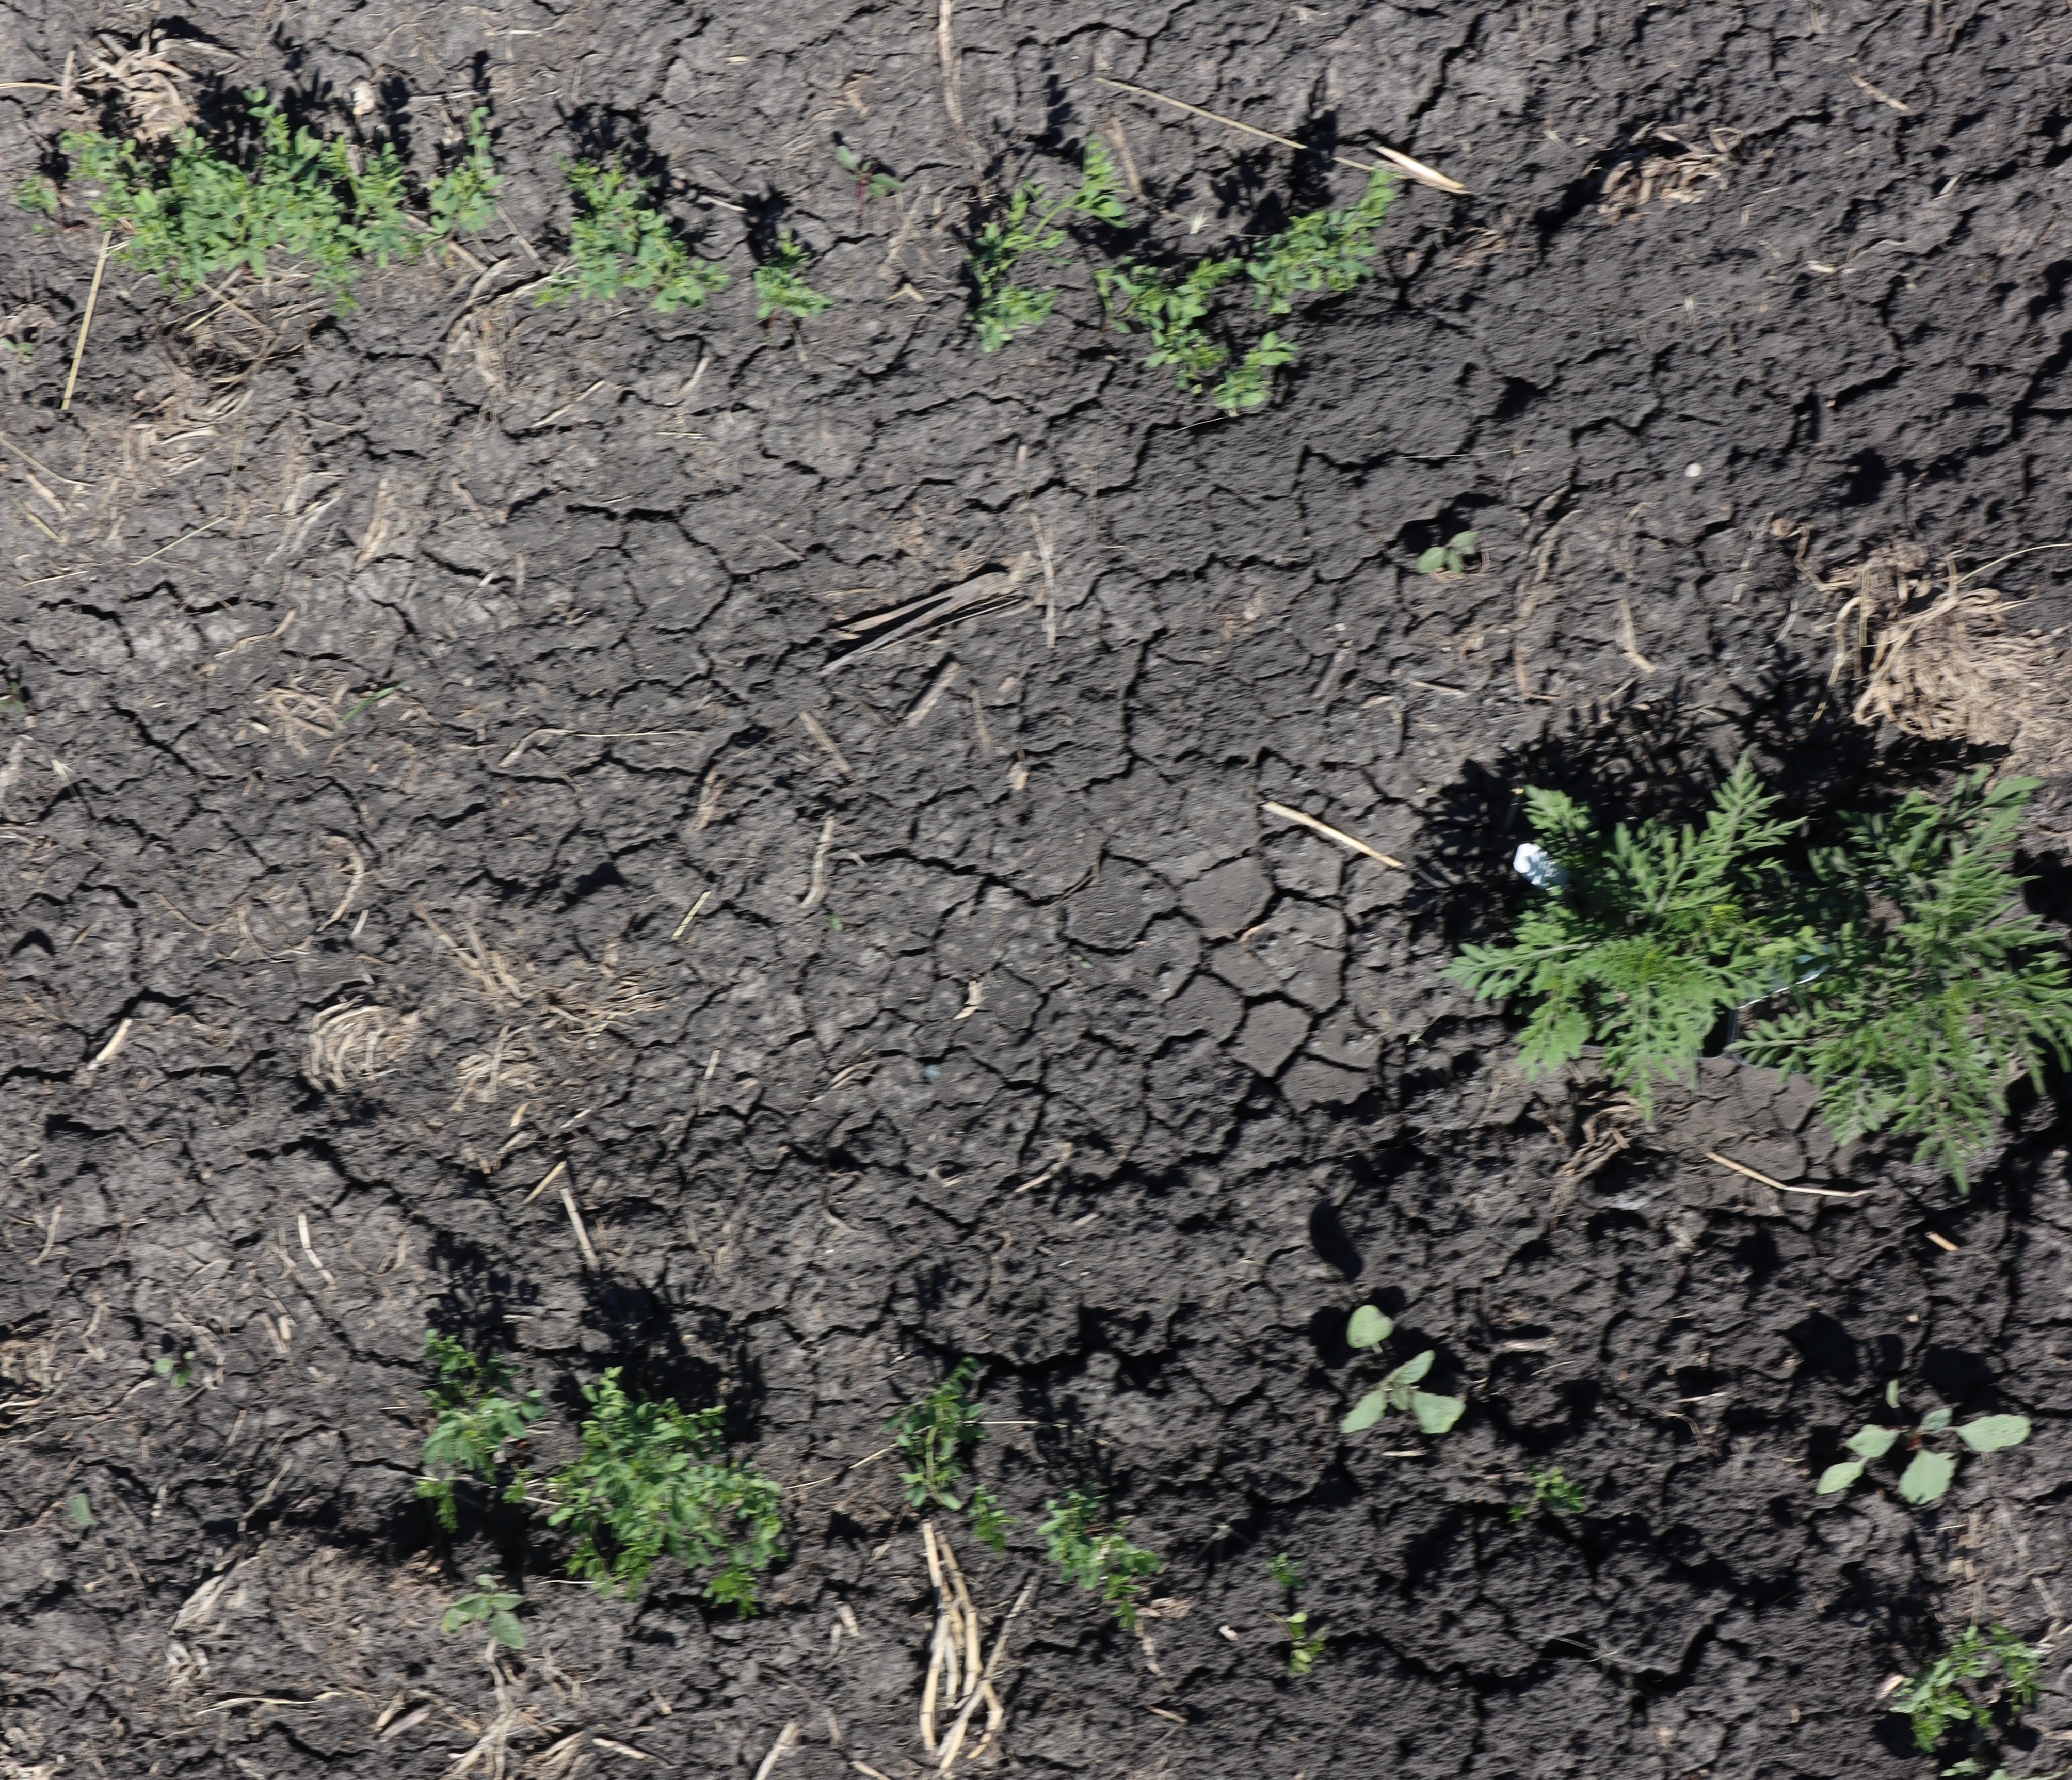
Crop: Lentil
Objects: Ragweed, Ragweed, Lentil, Lentil, Lentil, Lentil, Lentil, Lentil, Lentil, Lentil, Lentil, Lentil, Lentil, Lentil, Lentil, Lentil, Lentil